Faisal Mekdad

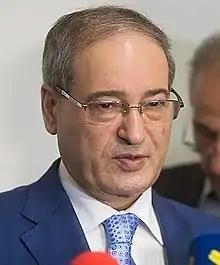
Mekdad in 2017

Faisal Mekdad (born 5 February 1954) is a Syrian diplomat and politician who served as the vice president of Syria from September to December 2024. He is the last person to serve in this position under president Bashar al-Assad and of the Ba'ath Party-led Syrian Arab Republic. Between 2020 and 2024, he was also a Foreign Minister of Syria. He served as Syria's Permanent Representative to the United Nations from 2003 until 2006.